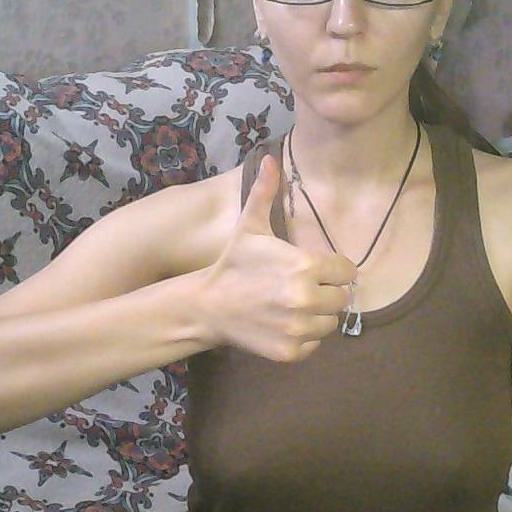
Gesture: like